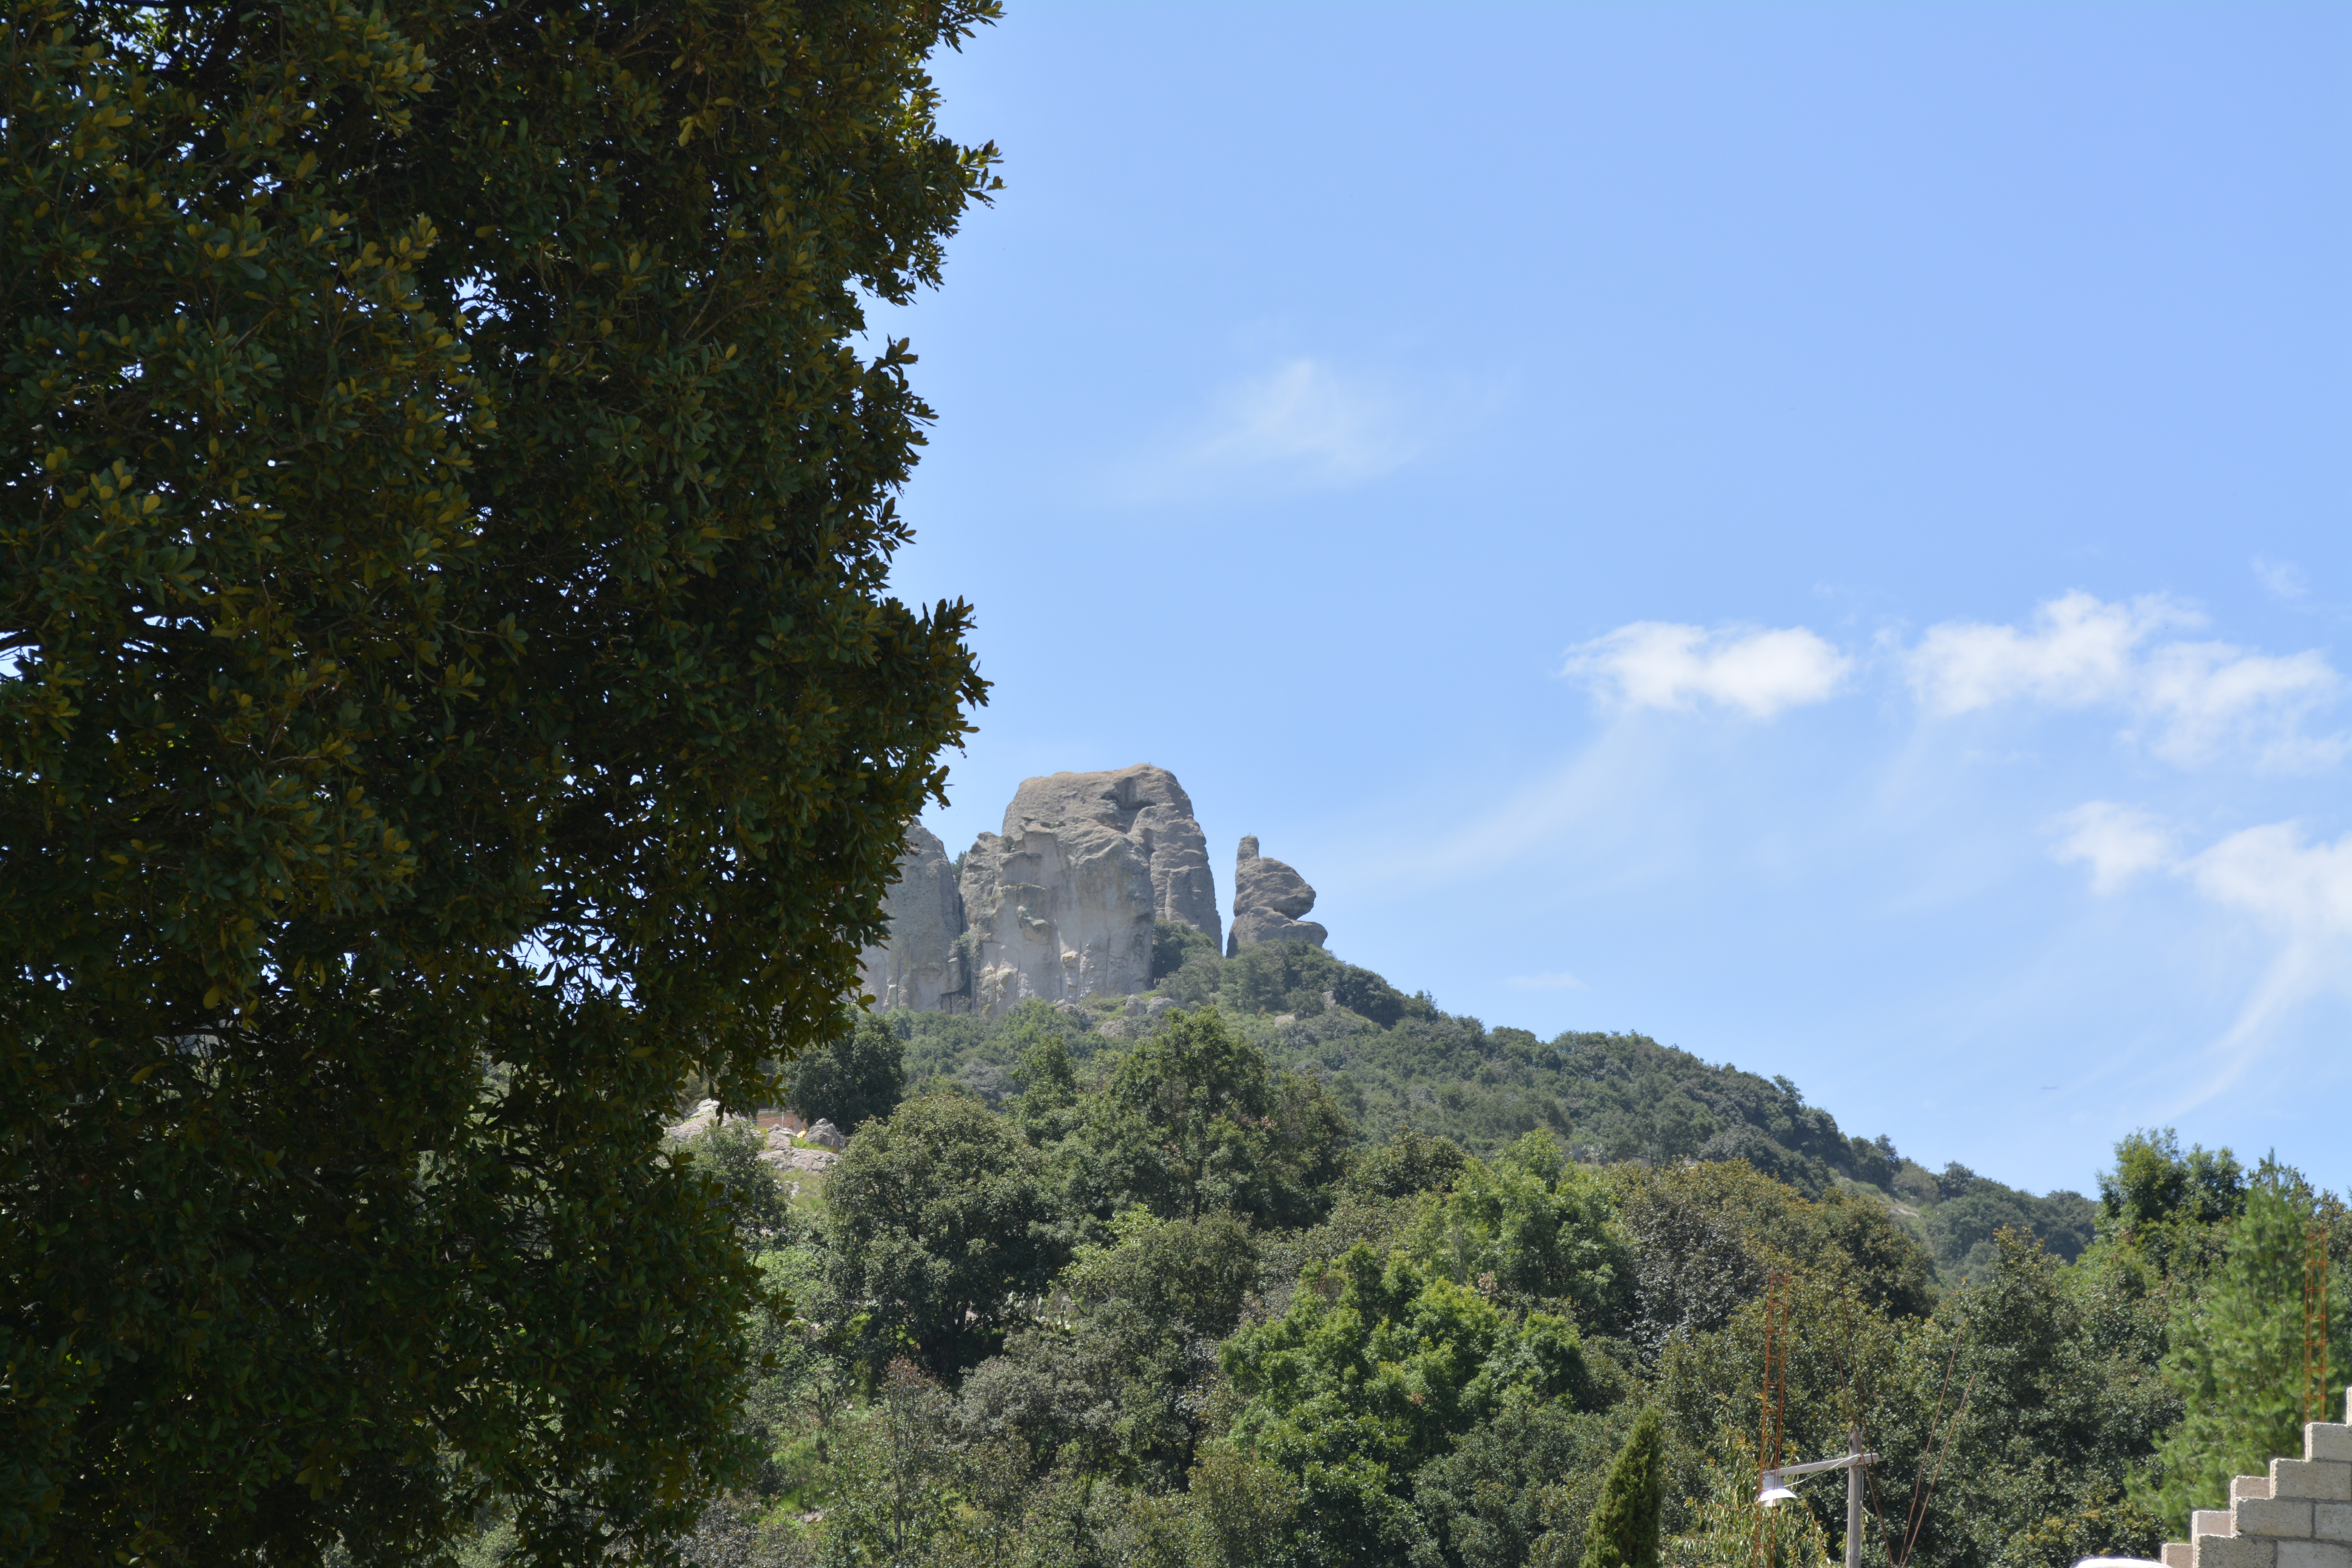
nature, vegetation, natural landscape, nature reserve, tree, sky, hill station, hill, rock, ruins, national park, plant community, tourism, jungle, mountain, plant, chateau, castle, vacation, archaeological site, forest, escarpment, rainforest, terrain